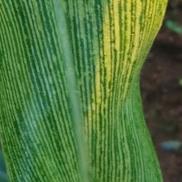
Crop: Maize
Condition: stripe-d